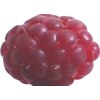
Label: raspberry